Danish National Exhibition of 1909

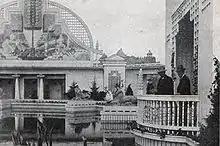
Anton Rosen on a balcony overlooking the Garden Hall during the construction phase.

The architect Anton Rosen was commissioned to organize the exhibition since he had experience from events in Odense in 1900 and Haslev in 1906. Rosen was given free rein to decide where the fairgrounds should be placed. He selected an area of 70 acres by the coast south of the city and north of the Marselisborg Forests where present day "Strandparken" and Tangkrogen is situated. The location had the Bay of Aarhus, forest and city within view which provided a scenic canvas for architects to display their works. The location was ideal from an artistic standpoint but it was also more expensive; roads had to be redirected and the expansion of the nearby Port of Aarhus was put on standby.